LAR Romanian Airlines

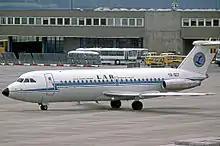
BAC 1-11 of LAR departing from Frankfurt International Airport in 1977

The company operated between 1975 and 1997 and employed a fleet of BAC One-Elevens. The airline's flights mainly carried holiday makers to and from Romanian resorts from airports located throughout Europe.